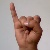
The image shows a hand gesture representing the letter 'I' in Indian Sign Language.